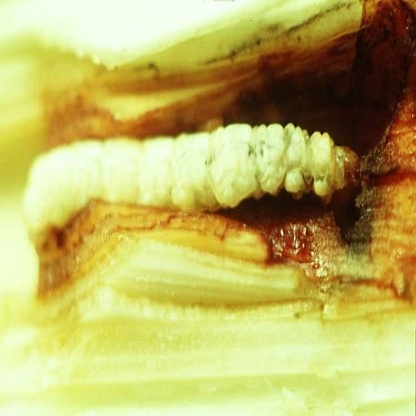
Nhãn: Sâu cuốn lá lớn ( Rice skipper)